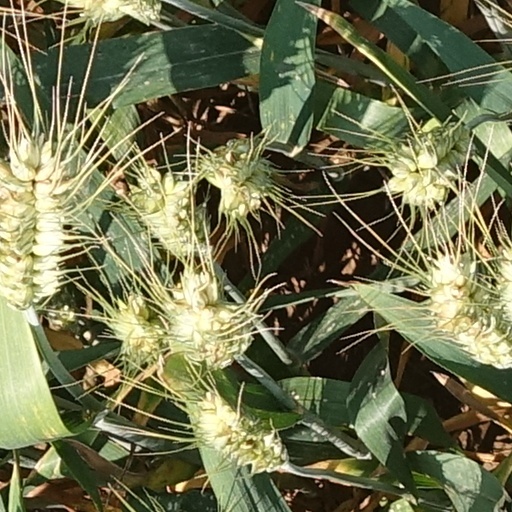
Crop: wheat